Singing When We're Young

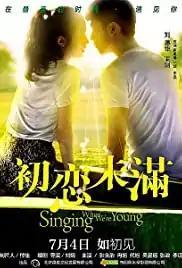
Theatrical release poster

Singing When We're Young is a 2013 Chinese youth film, produced by Andy Lau, is the director's debut of Liu Juan. The film was shortlisted in the "Asian Newcomer Award" unit of the 16th Shanghai International Film Festival, and won a special jury award. Released in China on July 4, 2013.